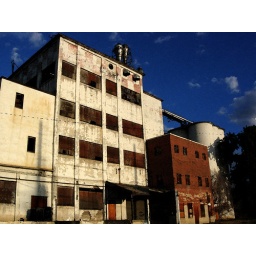
my office was on the second floor of the red building in this abandoned mill.